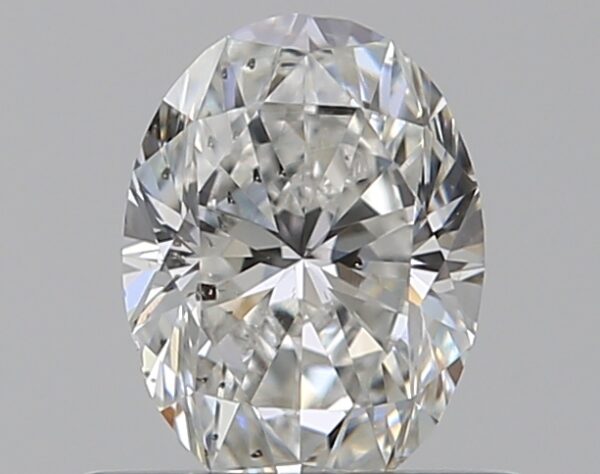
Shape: oval
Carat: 0.5
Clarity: SI1
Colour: F
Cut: EX
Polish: EX
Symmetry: VG
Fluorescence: N
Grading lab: GIA
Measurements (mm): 5.93 x 4.4 x 2.82